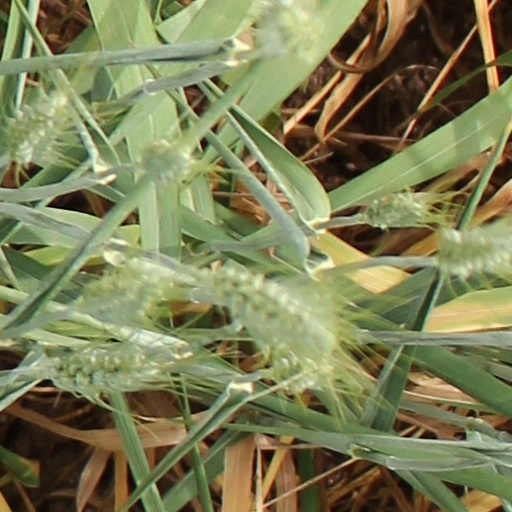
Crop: wheat